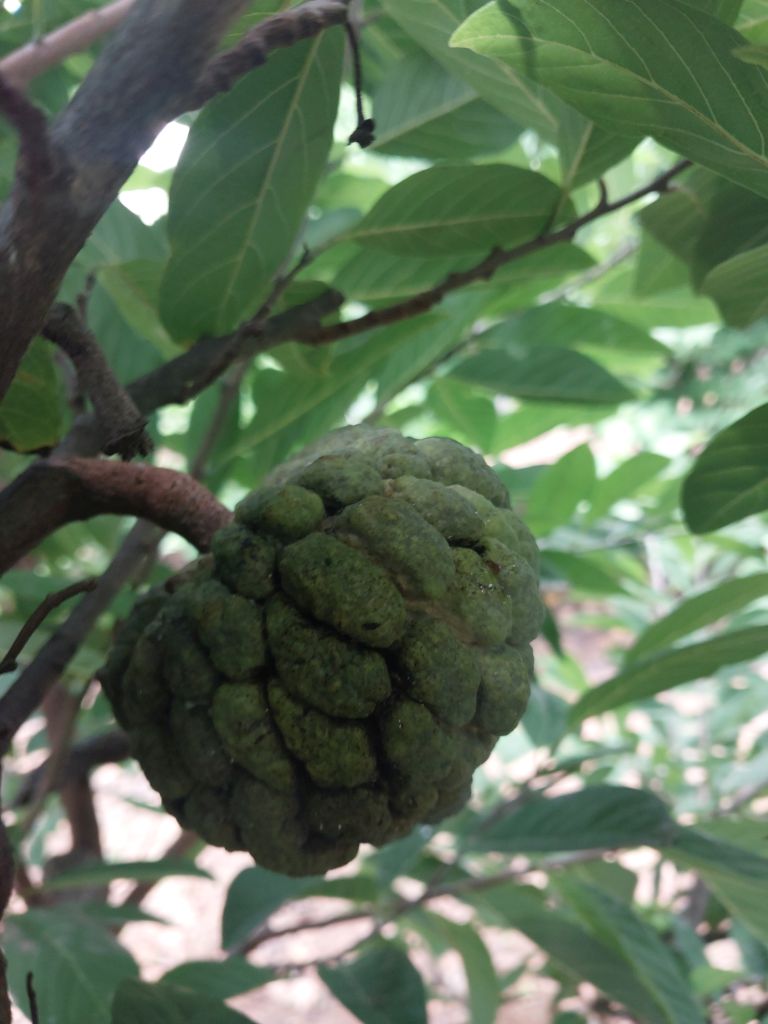
Disease label: Athracnose